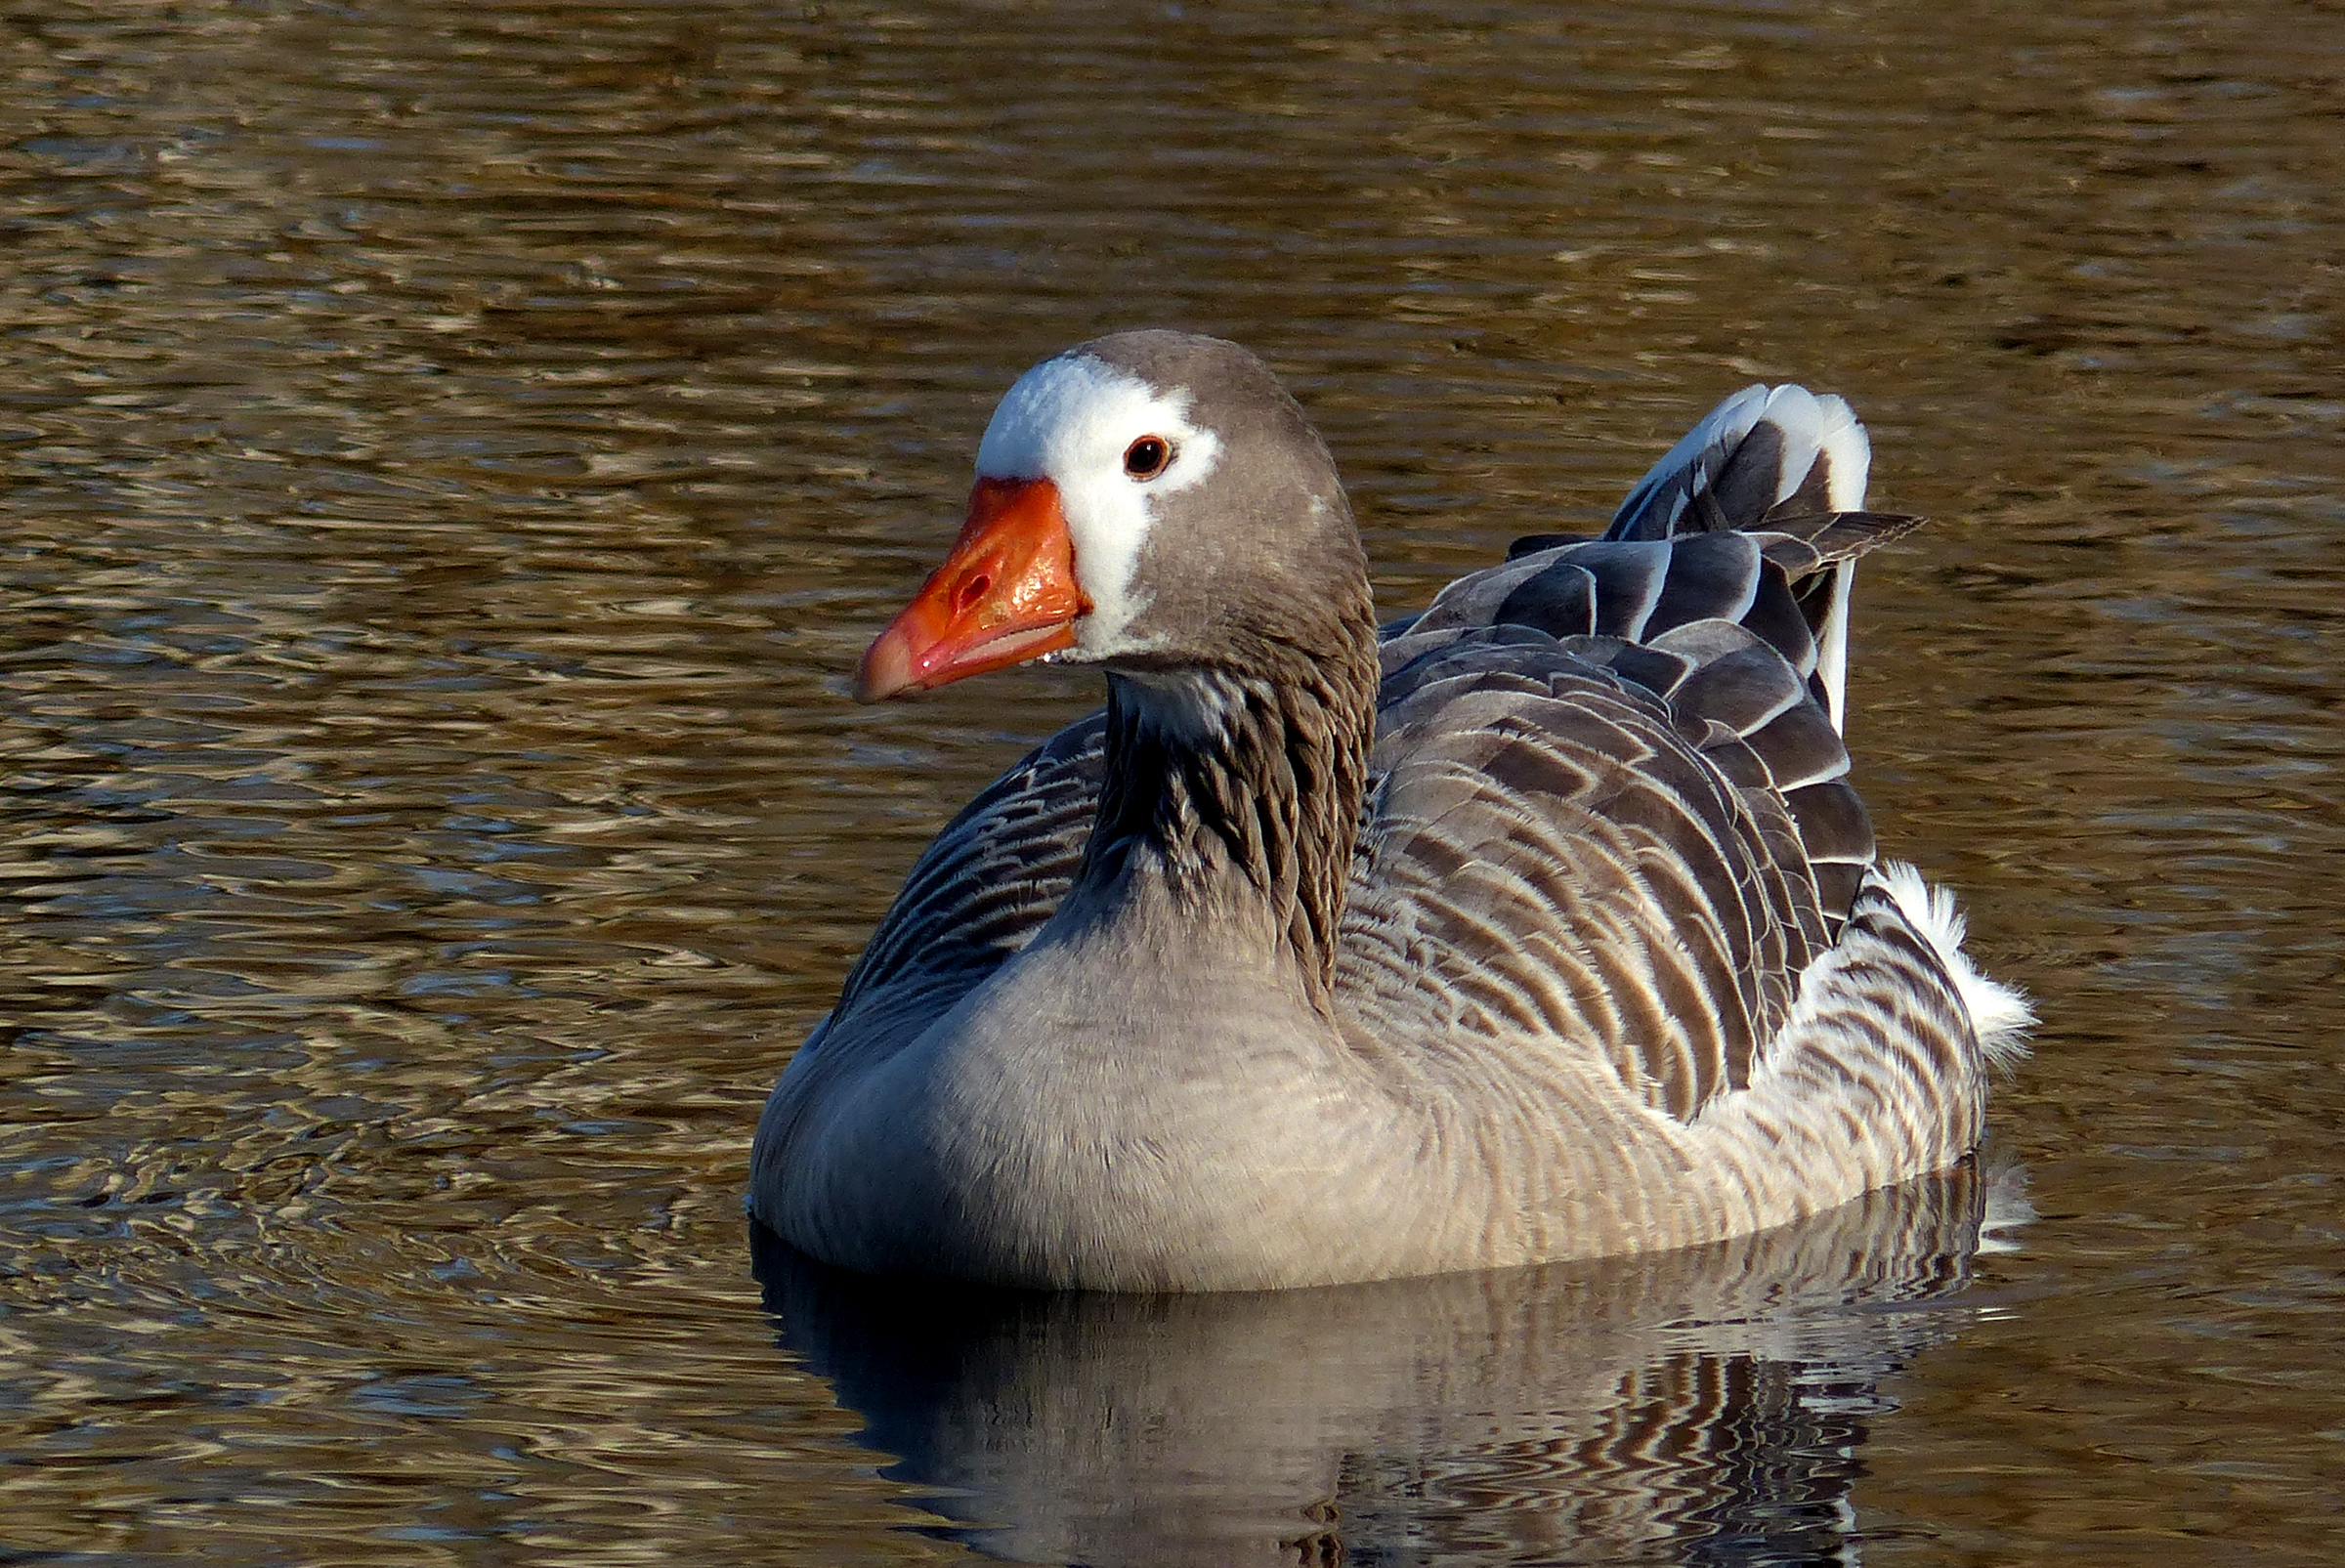
water, bird, wing, wildlife, beak, fauna, birds, duck, goose, geese, vertebrate, waterfowl, flickrsbestcreatures, panasonicdmcfz200, water bird, mallard, canard, ducks geese and swans